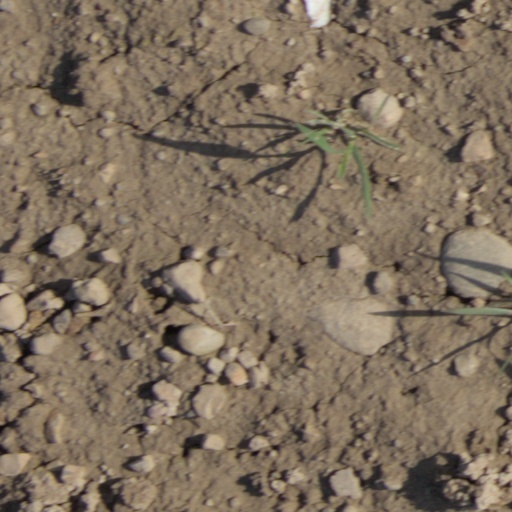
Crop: wheat